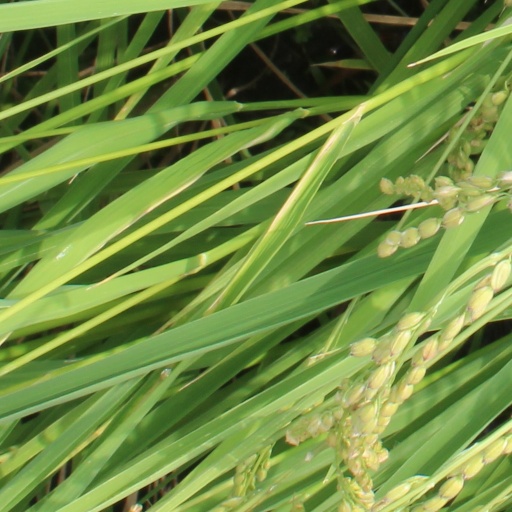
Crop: rice